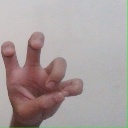
अक्षर: छ